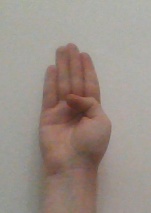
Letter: kaaf